Friedrich Bohndorff

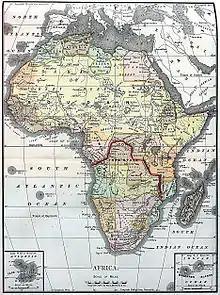
Route of Österreichische-Congo-Expedition (1885-87)

In 1885–87, with geologist Oskar Lenz, he successfully traversed the African continent from west to east, afterwards spending six months with Lenz in Vienna and Brussels. In 1889 Bohndorff served as a dragoman of the "Schutztruppe" under Hermann von Wissmann (1853–1905) in German East Africa, and from 1892 lived and worked in Berlin.